Answer in natural language. Considering the relative positions, is brown square dining table (marked A) to the left or right of room with bed covered in bedsheet (marked C)? Choose between the following options: left or right
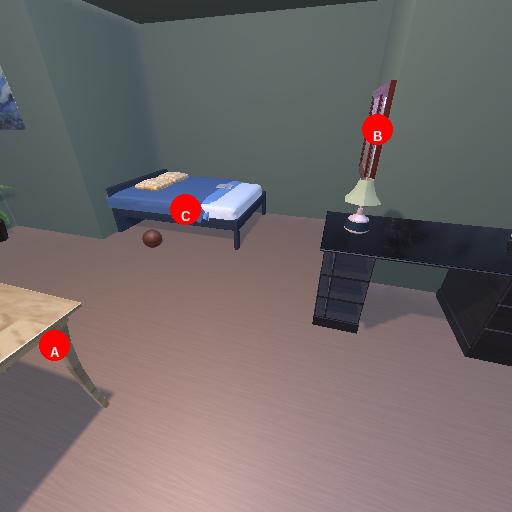
<answer>left</answer>